Sean Sullivan (ice hockey)

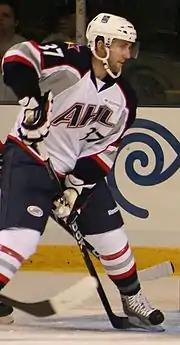
Sullivan at the All-Star Game in 2010.

Primarily a defensive defenseman in his early years with the Terriers, Sullivan was drafted by the Phoenix Coyotes in the 9th round (272nd overall) of the 2003 NHL Entry Draft. After capturing the HE championship in his Junior year, Sullivan captained the Terriers in his senior year in 2006–07 season and led the team from the blueline to be selected as the Best defensive defenseman in the Hockey East. He was then signed to his first professional two-year entry-level contract with the Phoenix Coyotes on March 27, 2007.